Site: brandenburg
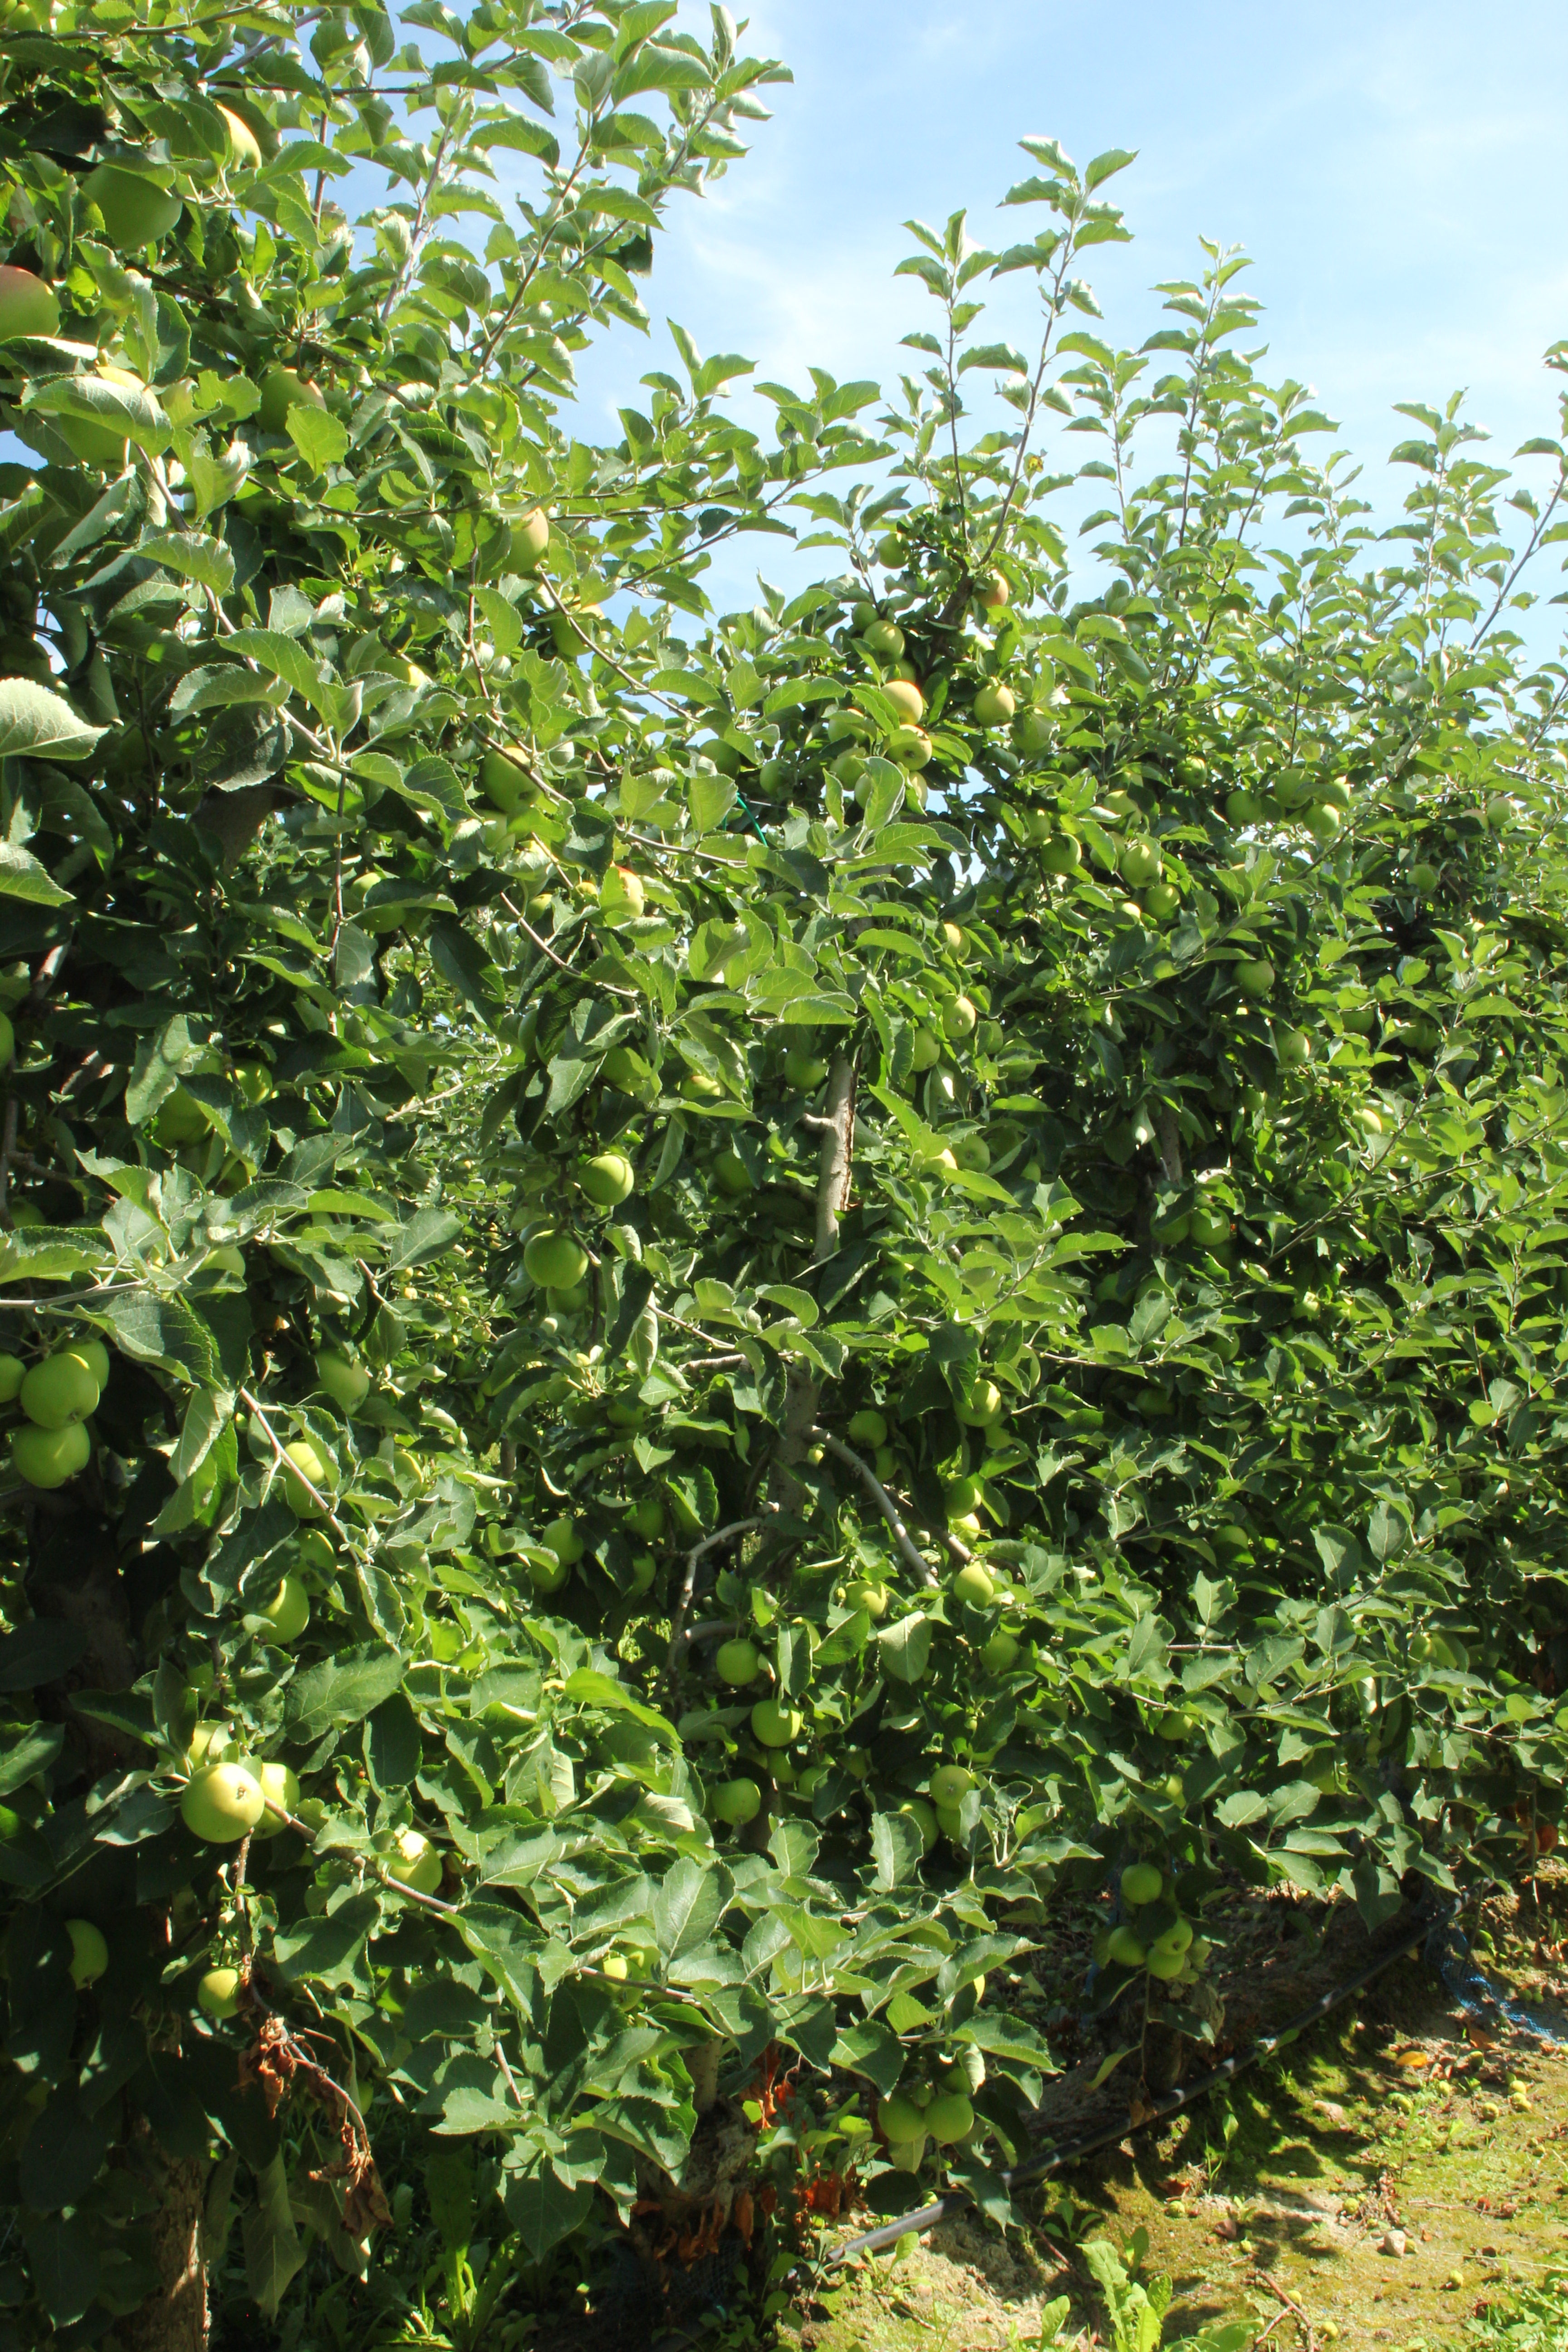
Growth stage (BBCH 77): Development of fruit